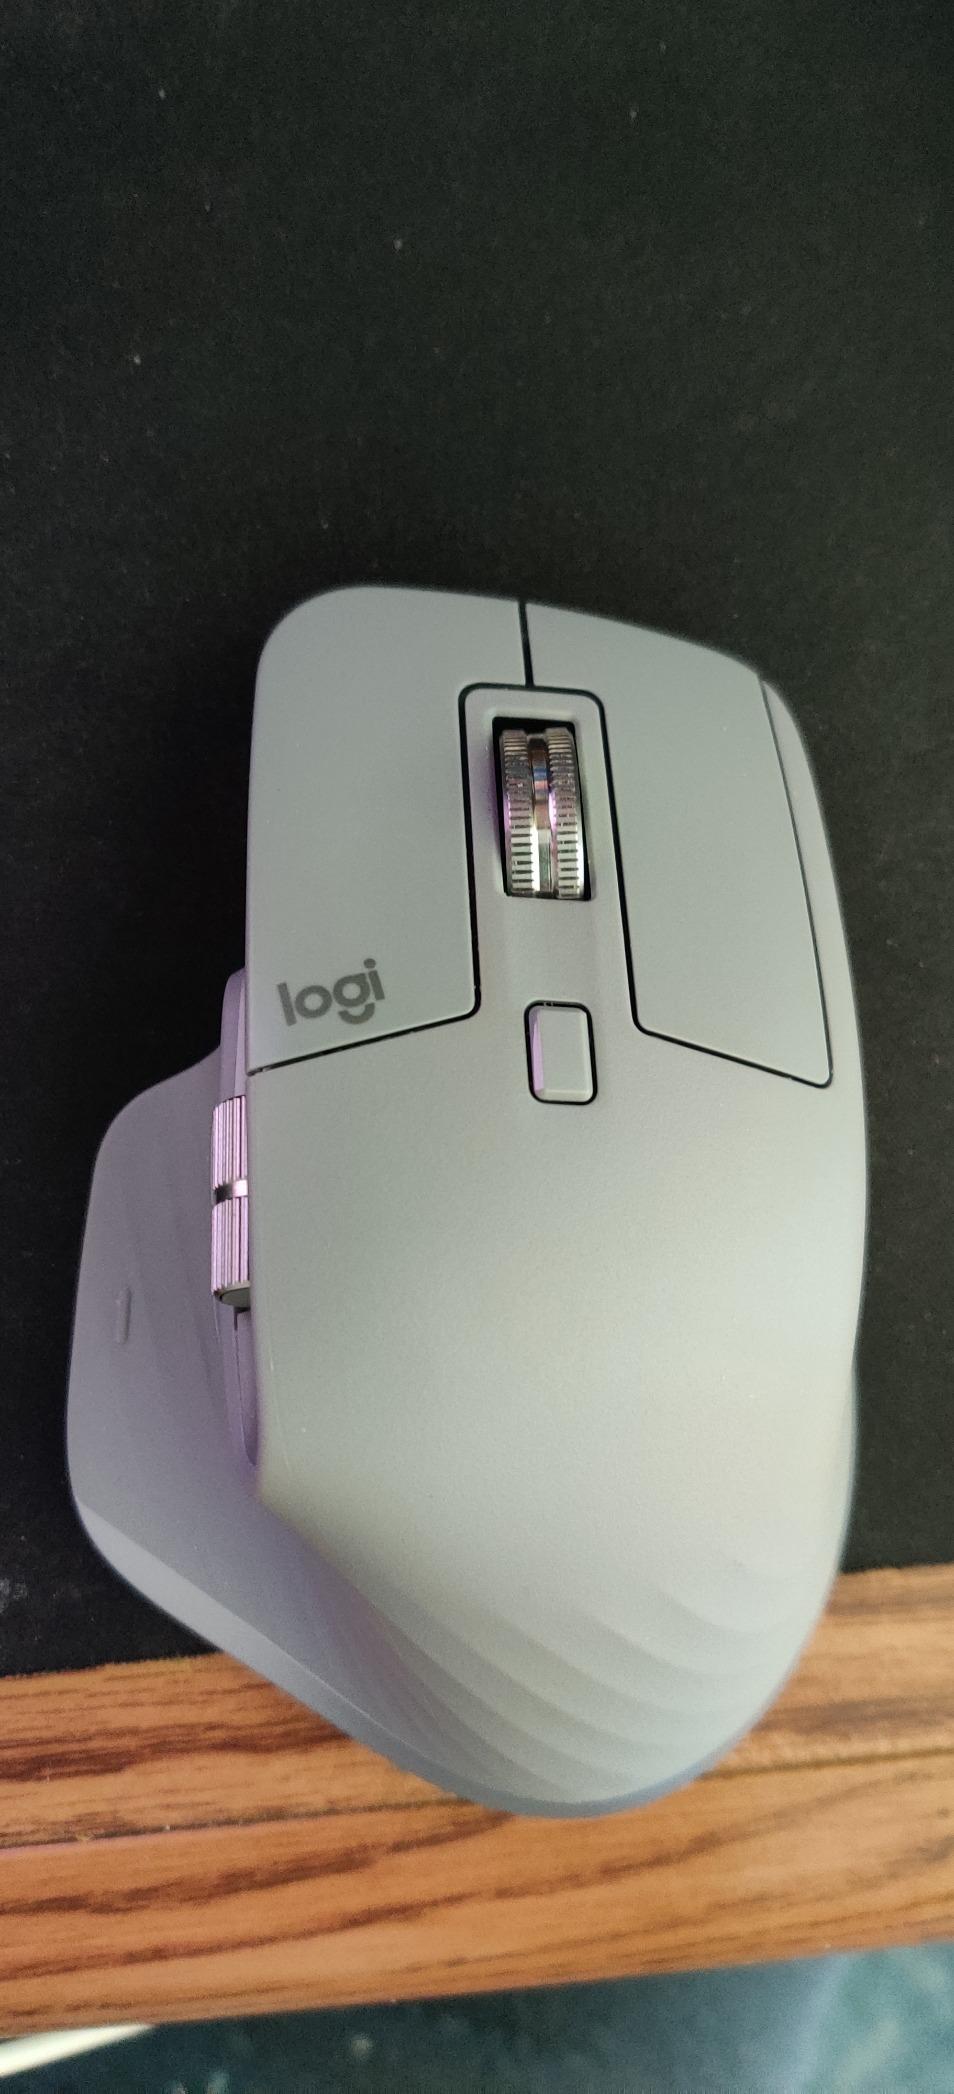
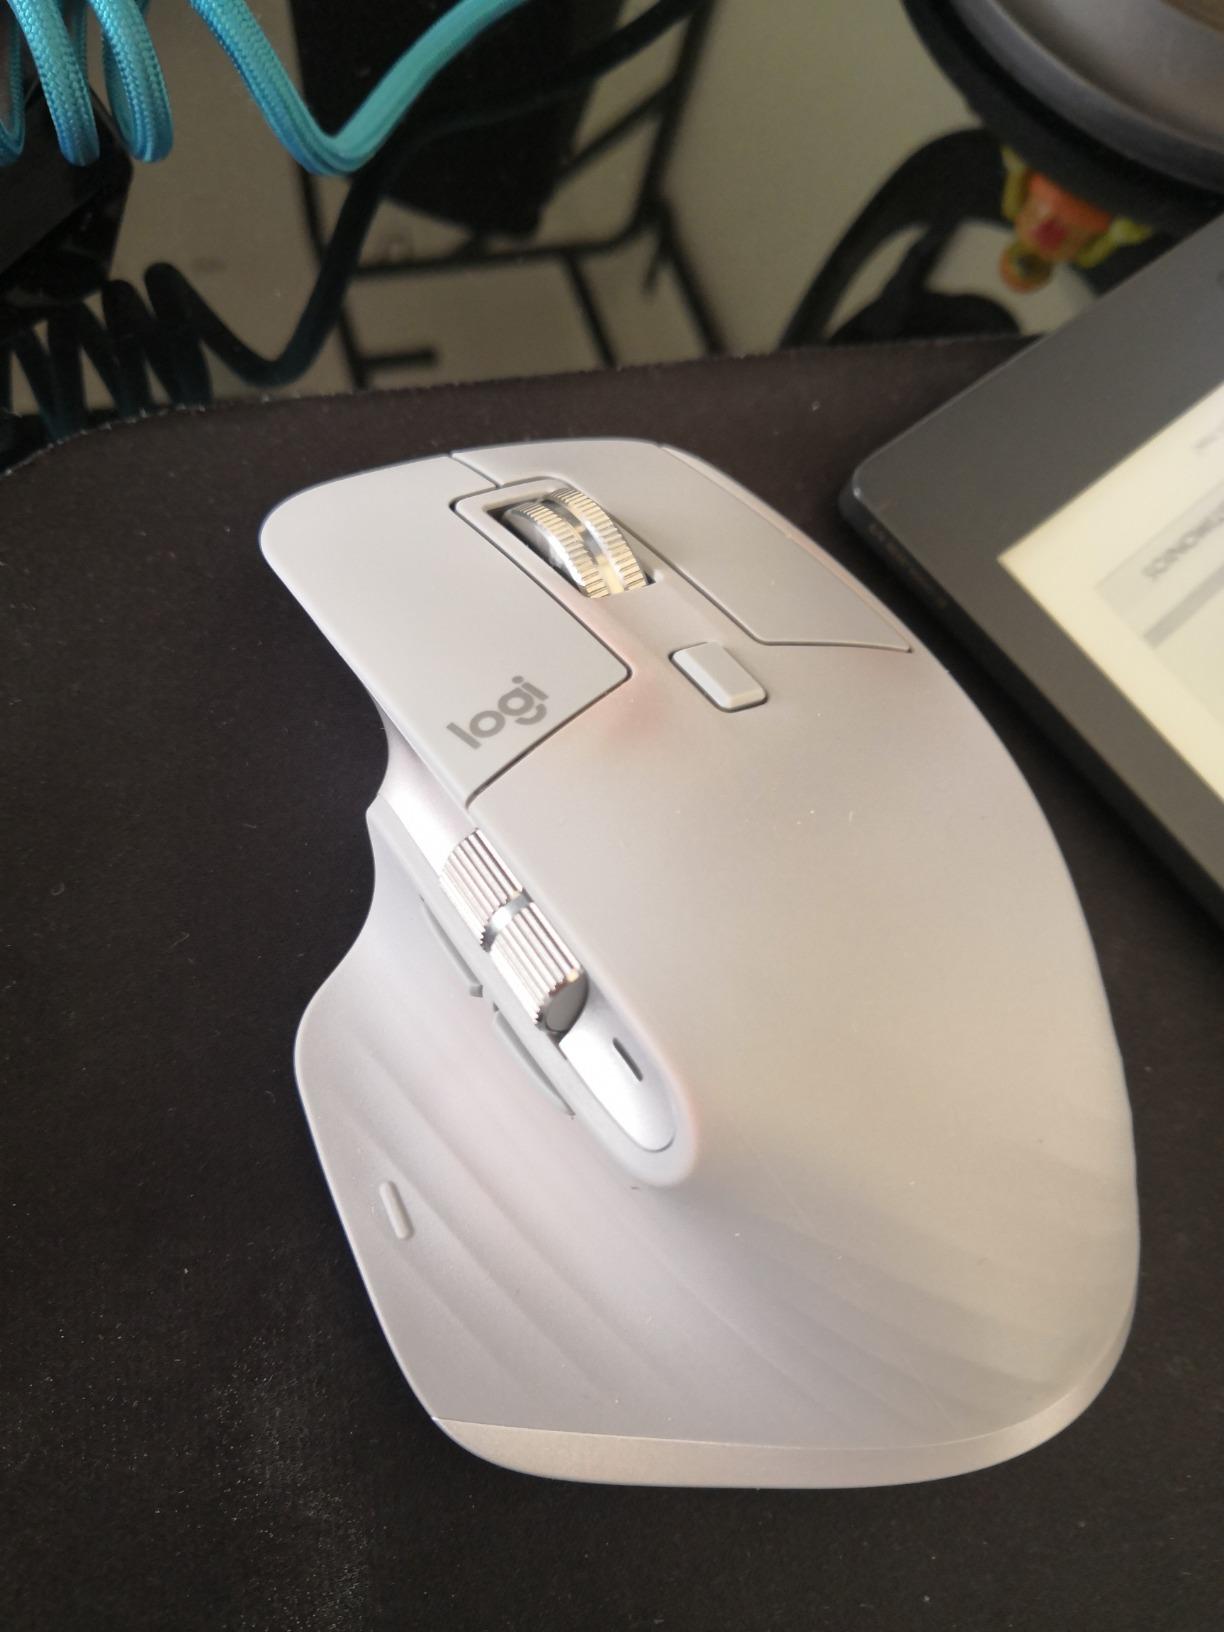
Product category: mouse
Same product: yes